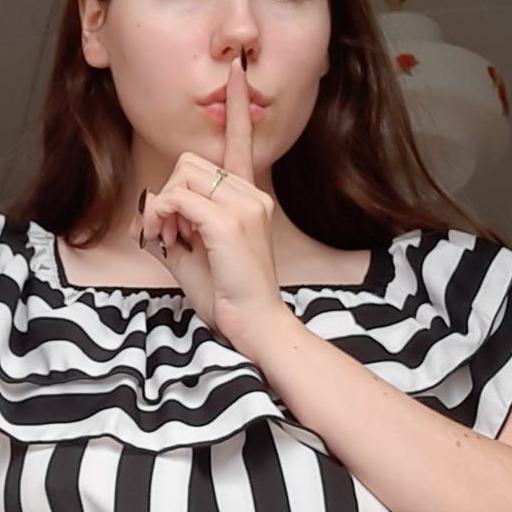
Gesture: mute